Digvijai Singh

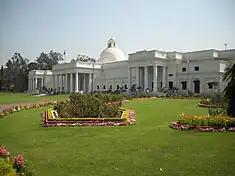
Indian Institute of Technology, Roorkee

Born on 11 December 1934 in the Indian state of Uttar Pradesh, Digvijai Singh graduated in science from Allahabad University in 1953 before graduating in mechanical engineering from University of Roorkee (present-day Indian Institute of Technology, Roorkee) in 1956 and did another bachelor's degree in civil engineering in 1957 at the same institution before joining the university as a lecturer in 1958. Subsequently, he took a sabbatical to move to the US where he completed his master's degree (MS) in 1962 as well as a doctoral degree (PhD) in 1964 at the University of Wisconsin. On his return to India, he resumed his service at University of Roorkee and served as a professor, head of the department of mechanical and industrial engineering, dean of academics and dean of research and industrial liaison till 1990 when he was appointed as the director of the Central Road Research Institute. In 1996, he was made the vice chairman of the All India Council for Technical Education and after a service of 4 years, he became the vice chancellor of Roorkee University in 2000. He oversaw the transition of the university to an Indian Institute of Technology in 2001 and became the director of the IIT. He superannuated from service after handing over the charge to Prem Vrat in December 2001.